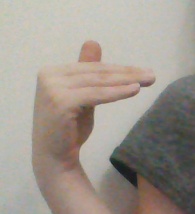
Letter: khaa